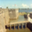
Label: bridge